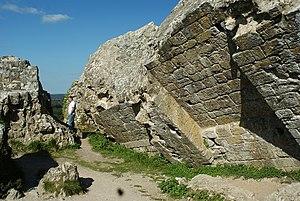
Le château de Corfe est une fortification située au-dessus du village du même nom, sur la péninsule de Purbeck dans le comté anglais du Dorset. Construit par Guillaume le Conquérant, le château date du XIᵉ siècle et domine une brèche dans les collines appelées Purbeck Hills, situées sur la route entre Wareham et Swanage. À l'origine, il fut l'un des tout premiers châteaux anglais à être construit avec de la pierre alors que la majorité était en terre et en bois. Le château de Corfe connaît d'importants changements structurels du XIIᵉ au XIIIᵉ siècle.